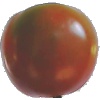
Label: Tomato Maroon 1